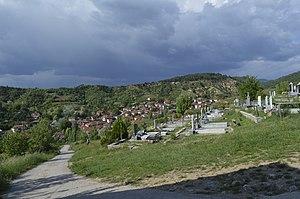
Dzvegor est un village de l'est de la Macédoine du Nord, situé dans la municipalité de Deltchevo. Le village comptait 904 habitants en 2002.